Swiss Military Museum

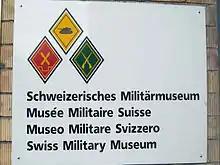

The Swiss Military Museum is located at Full-Reuenthal in the Canton of Aargau.